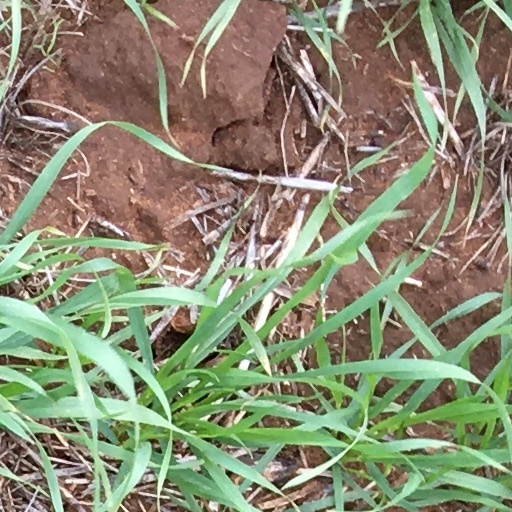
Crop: wheat